Olympia Mancini, Countess of Soissons

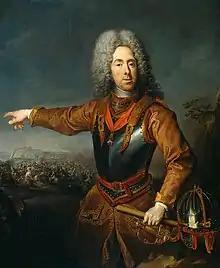
Jacob van Schuppen's portrait of Olympia's son, Prince Eugene of Savoy

Olympia was married on 24 February 1657 to Prince Eugène-Maurice of Savoy, Count of Soissons (1633–1673), by whom she had eight children, amongst whom was the famous field marshal Prince Eugene of Savoy. At royal court, the couple were addressed as "Monsieur le Comte" and "Madame la comtesse".